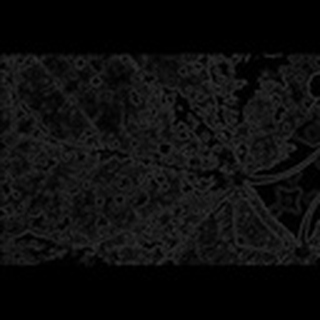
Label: cotton_powdery_mildew